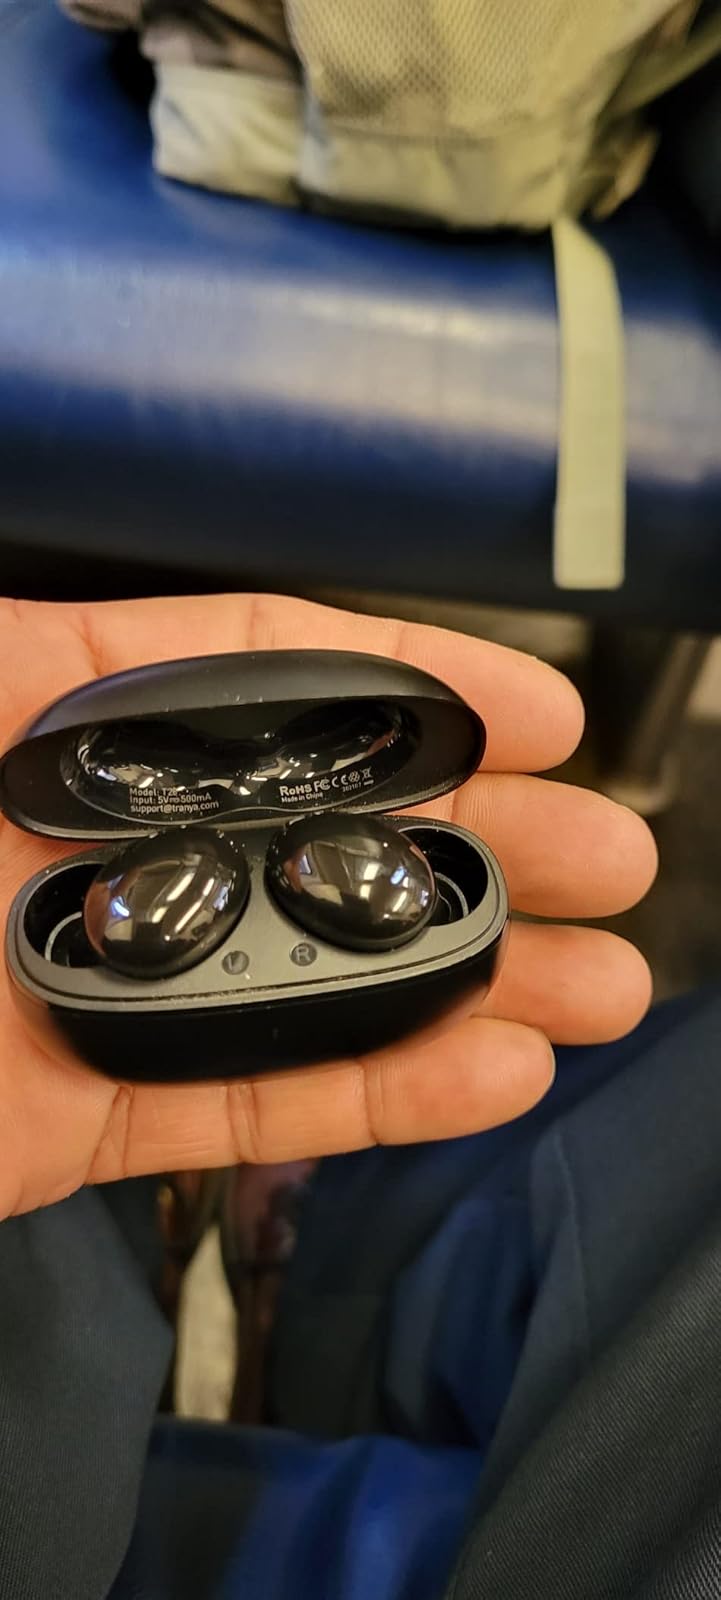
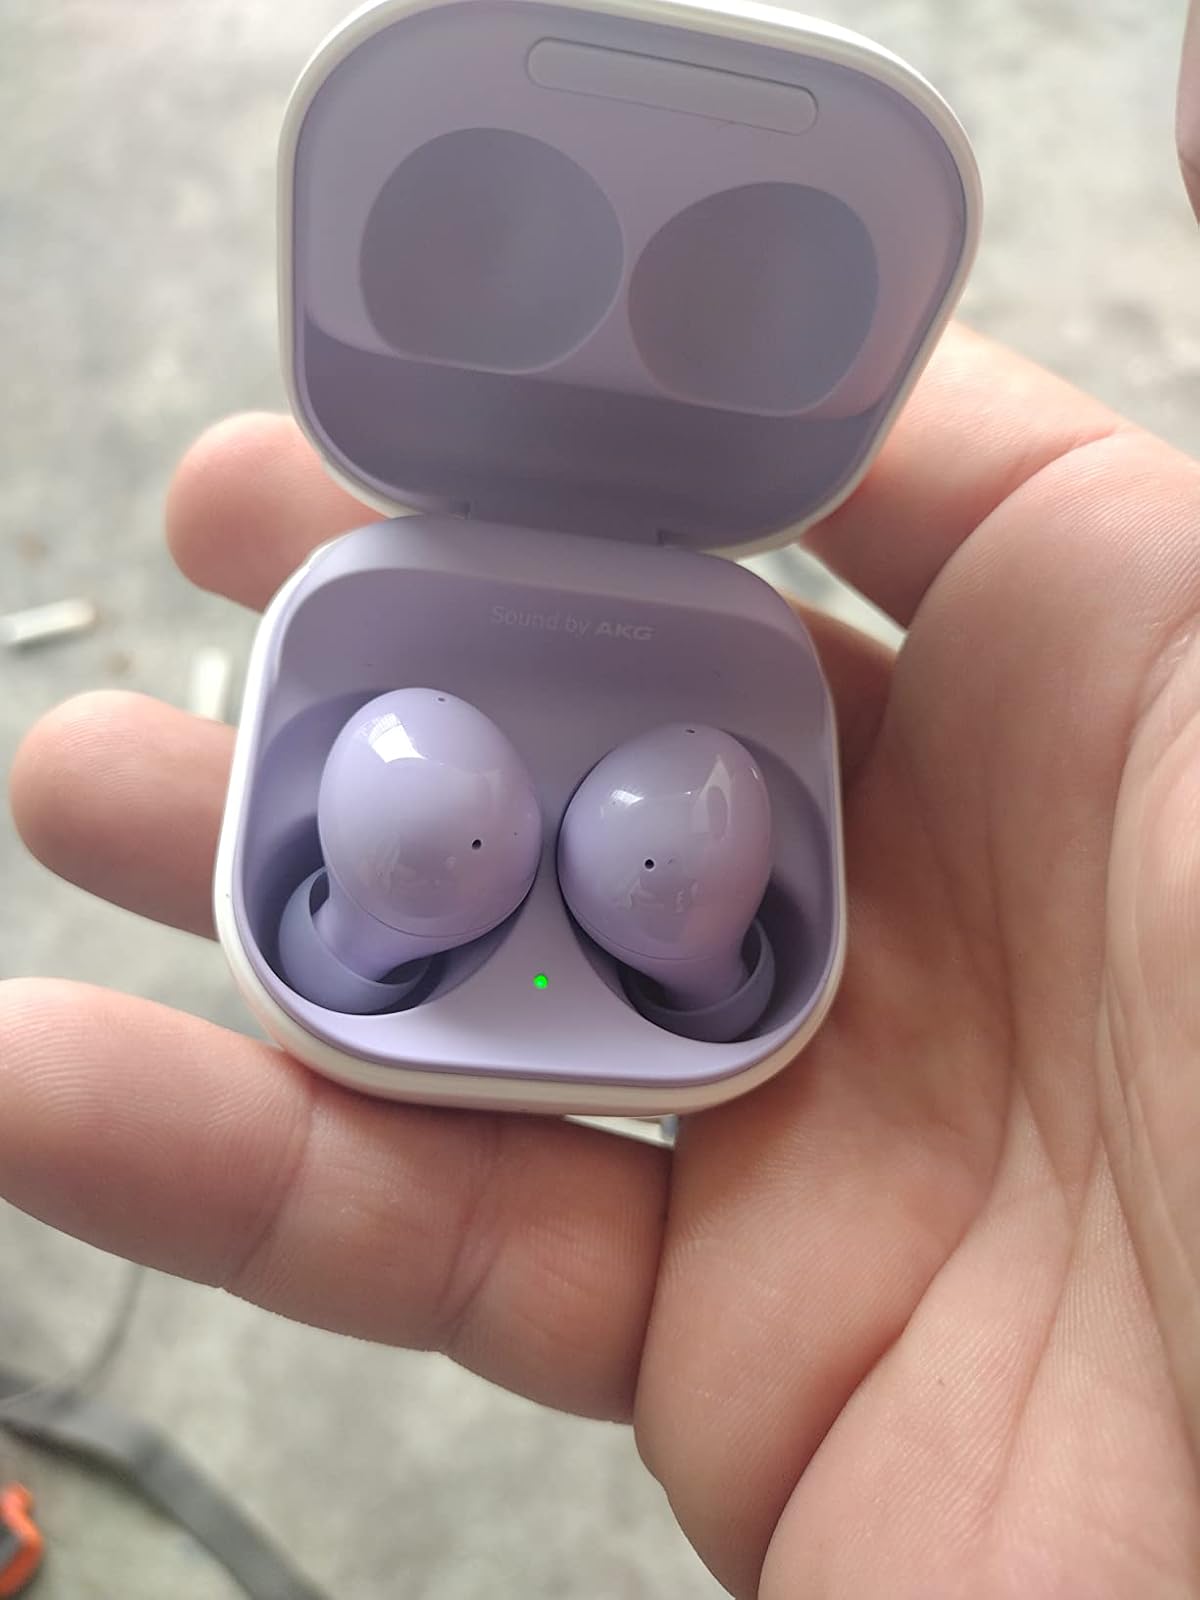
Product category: earbuds
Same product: no